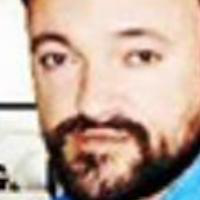
Age group: age 31-40